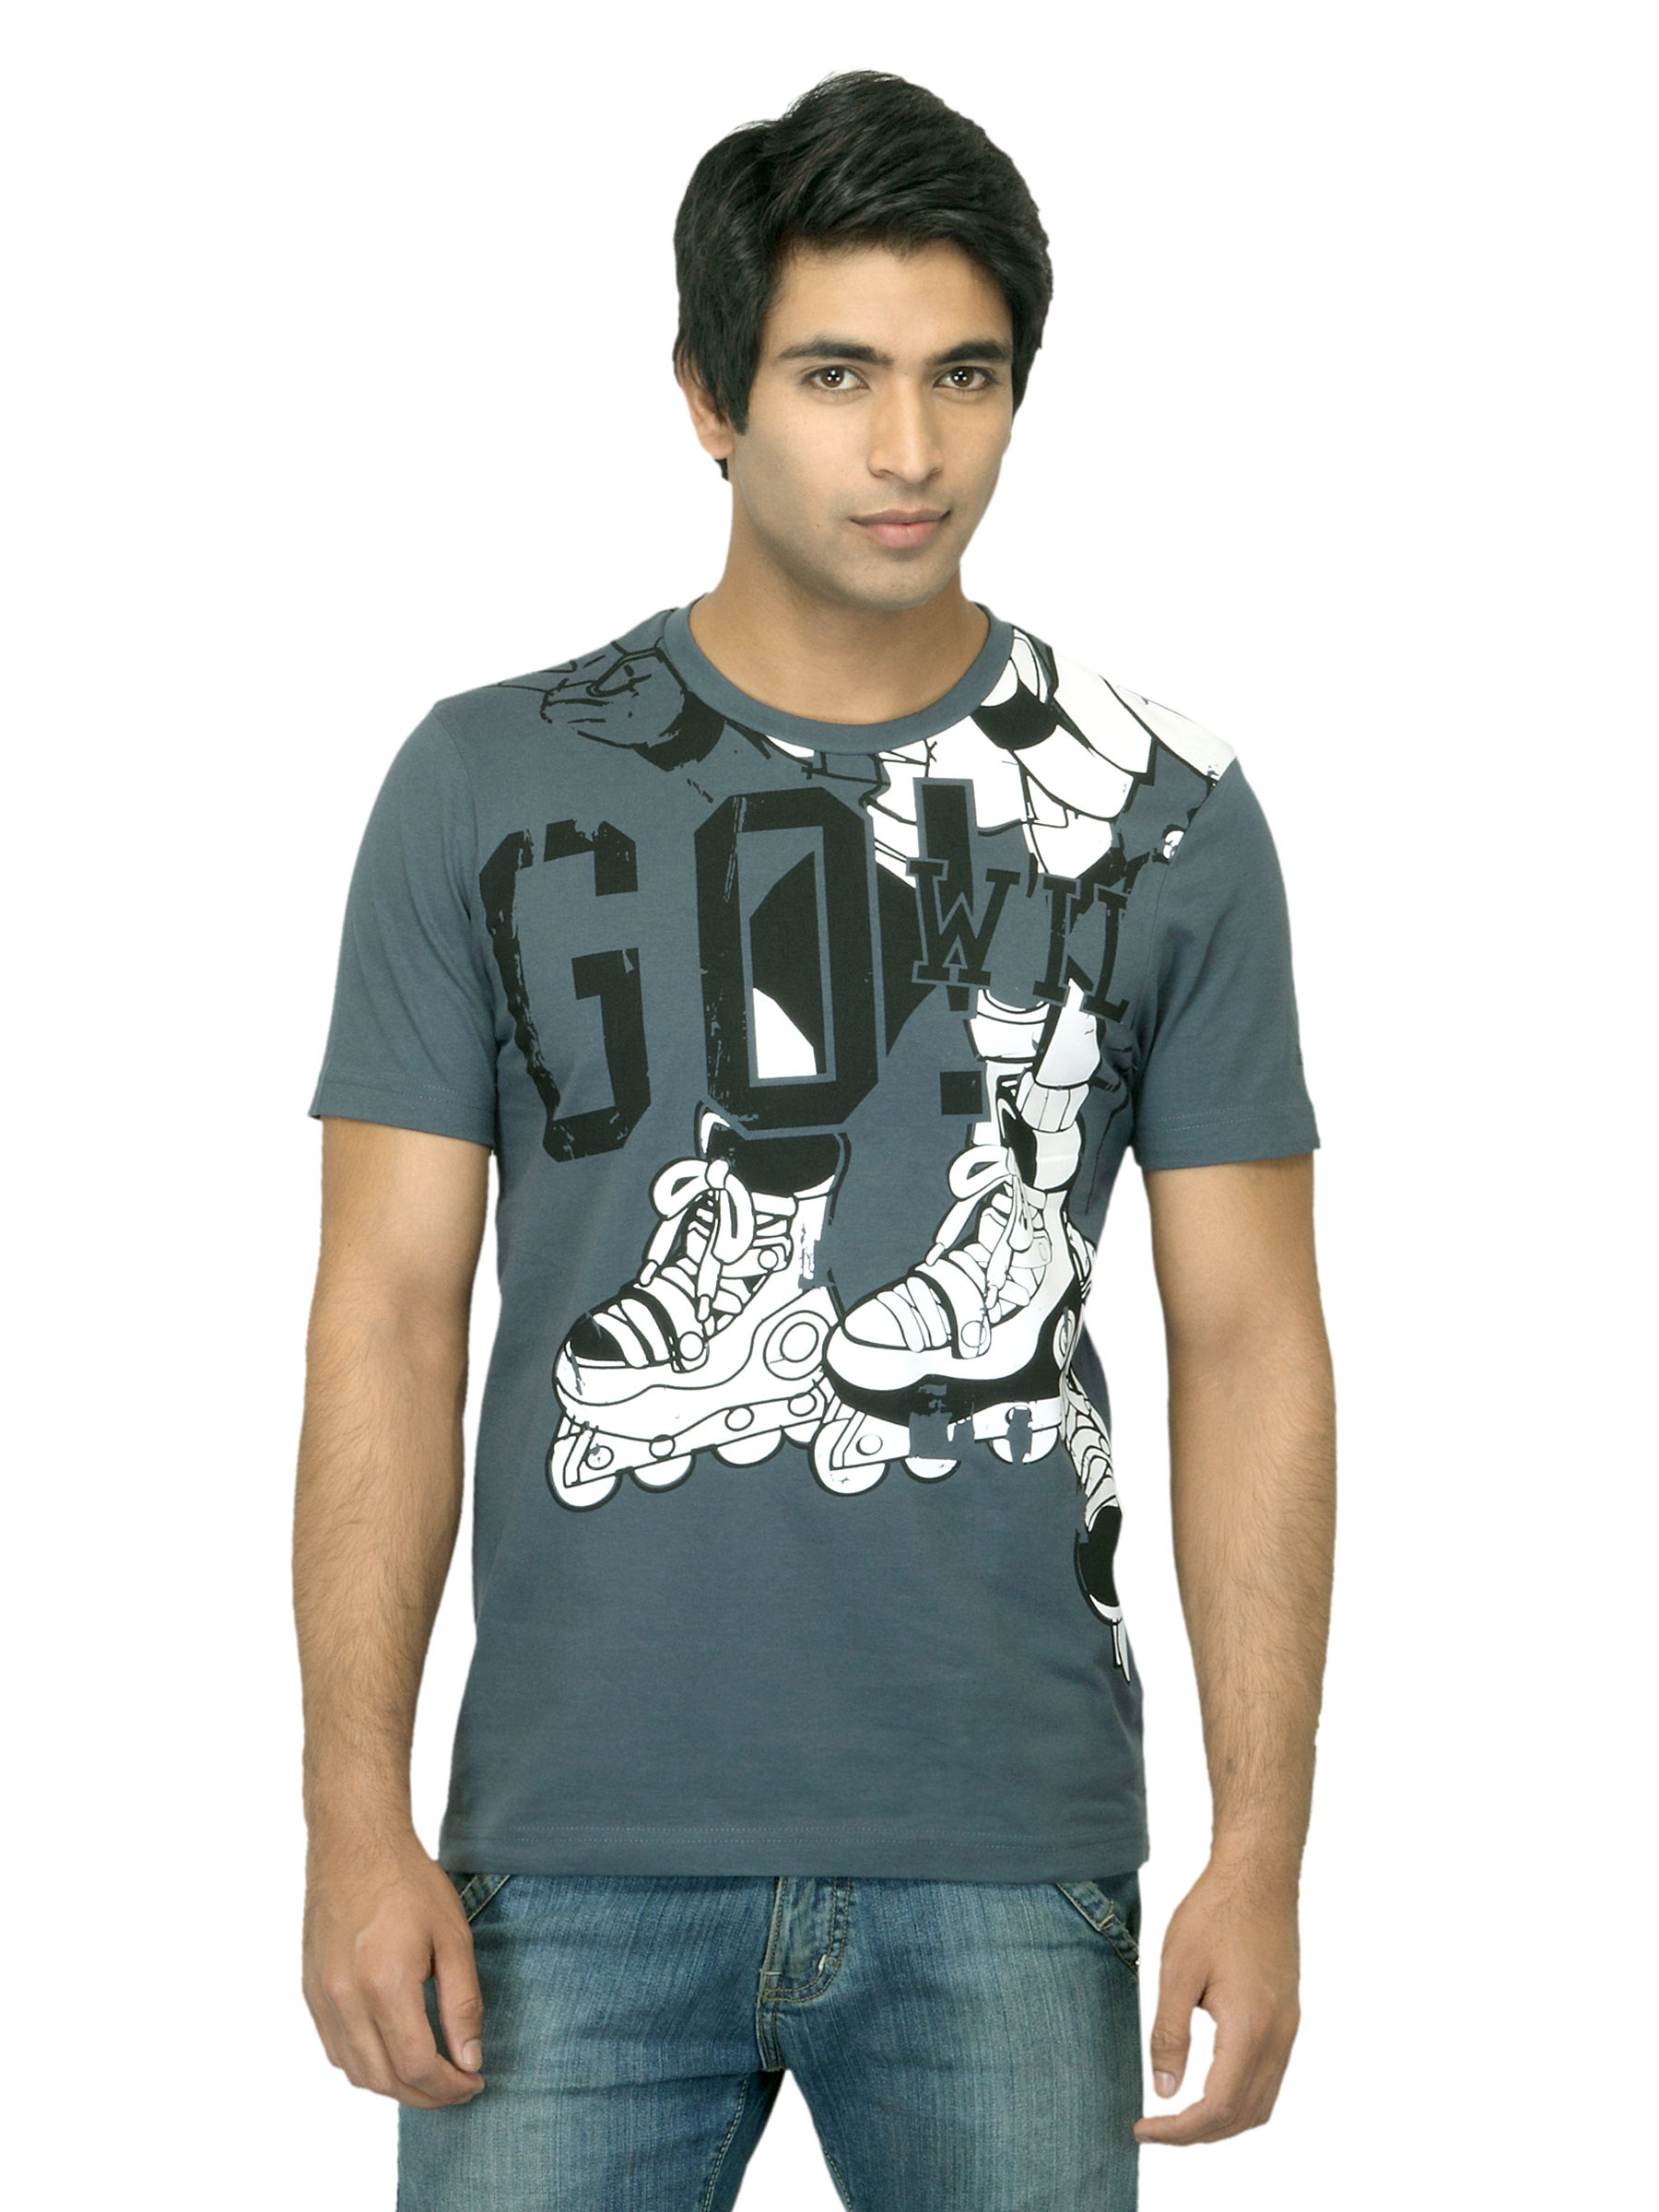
ADIDAS Men Graphic Grey T-shirt
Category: Apparel / Topwear / Tshirts
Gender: Men
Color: Grey
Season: Summer 2012
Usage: Casual